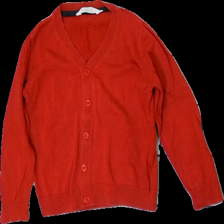
View: front
Type: Sweater
Category: Children
Brand: H&M
Colors: Red
Material: 100% cotton
Cut: Regular, V-collar
Size: 116
Season: All
Price range: 50-100
Recommended usage: Recycle
Comment: washed out